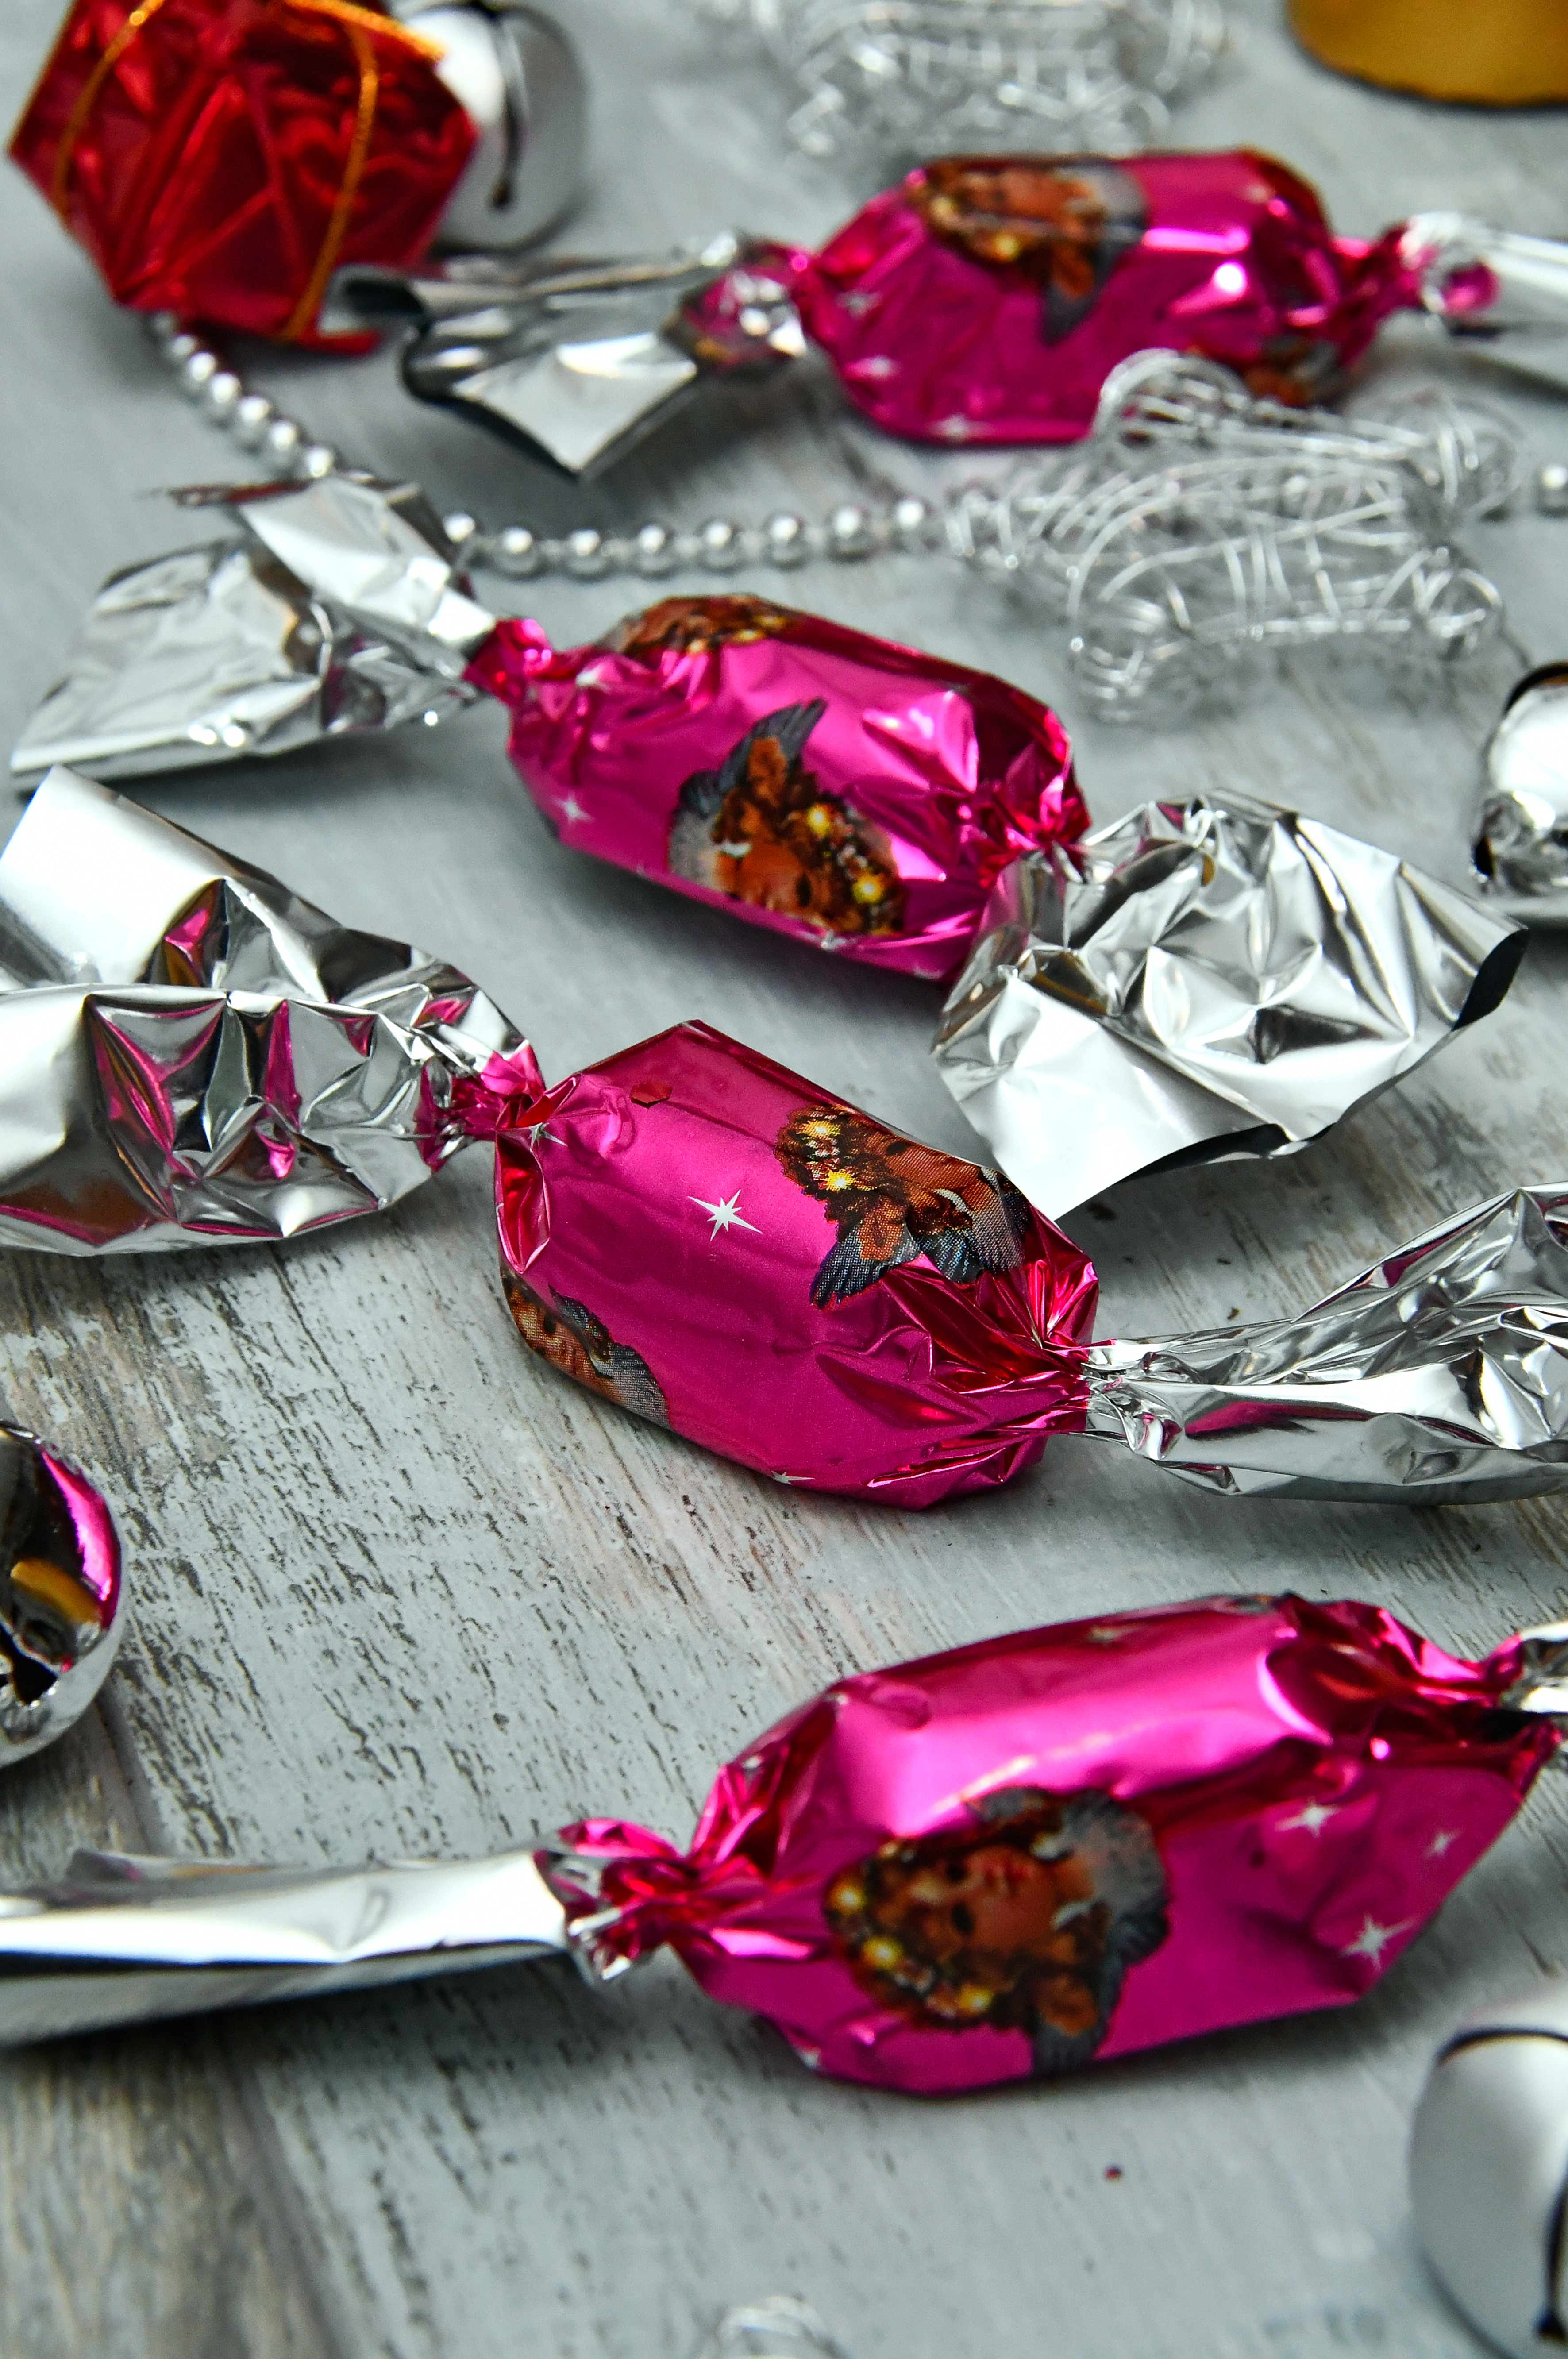
decoration, background, white, tree, color, holiday, isolated, red, ornament, new, decorations, winter, year, decorative, decor, celebration, fir, table, gift, pine, design, green, border, pink, fashion accessory, jewellery, magenta, gemstone, jewelry making, crystal